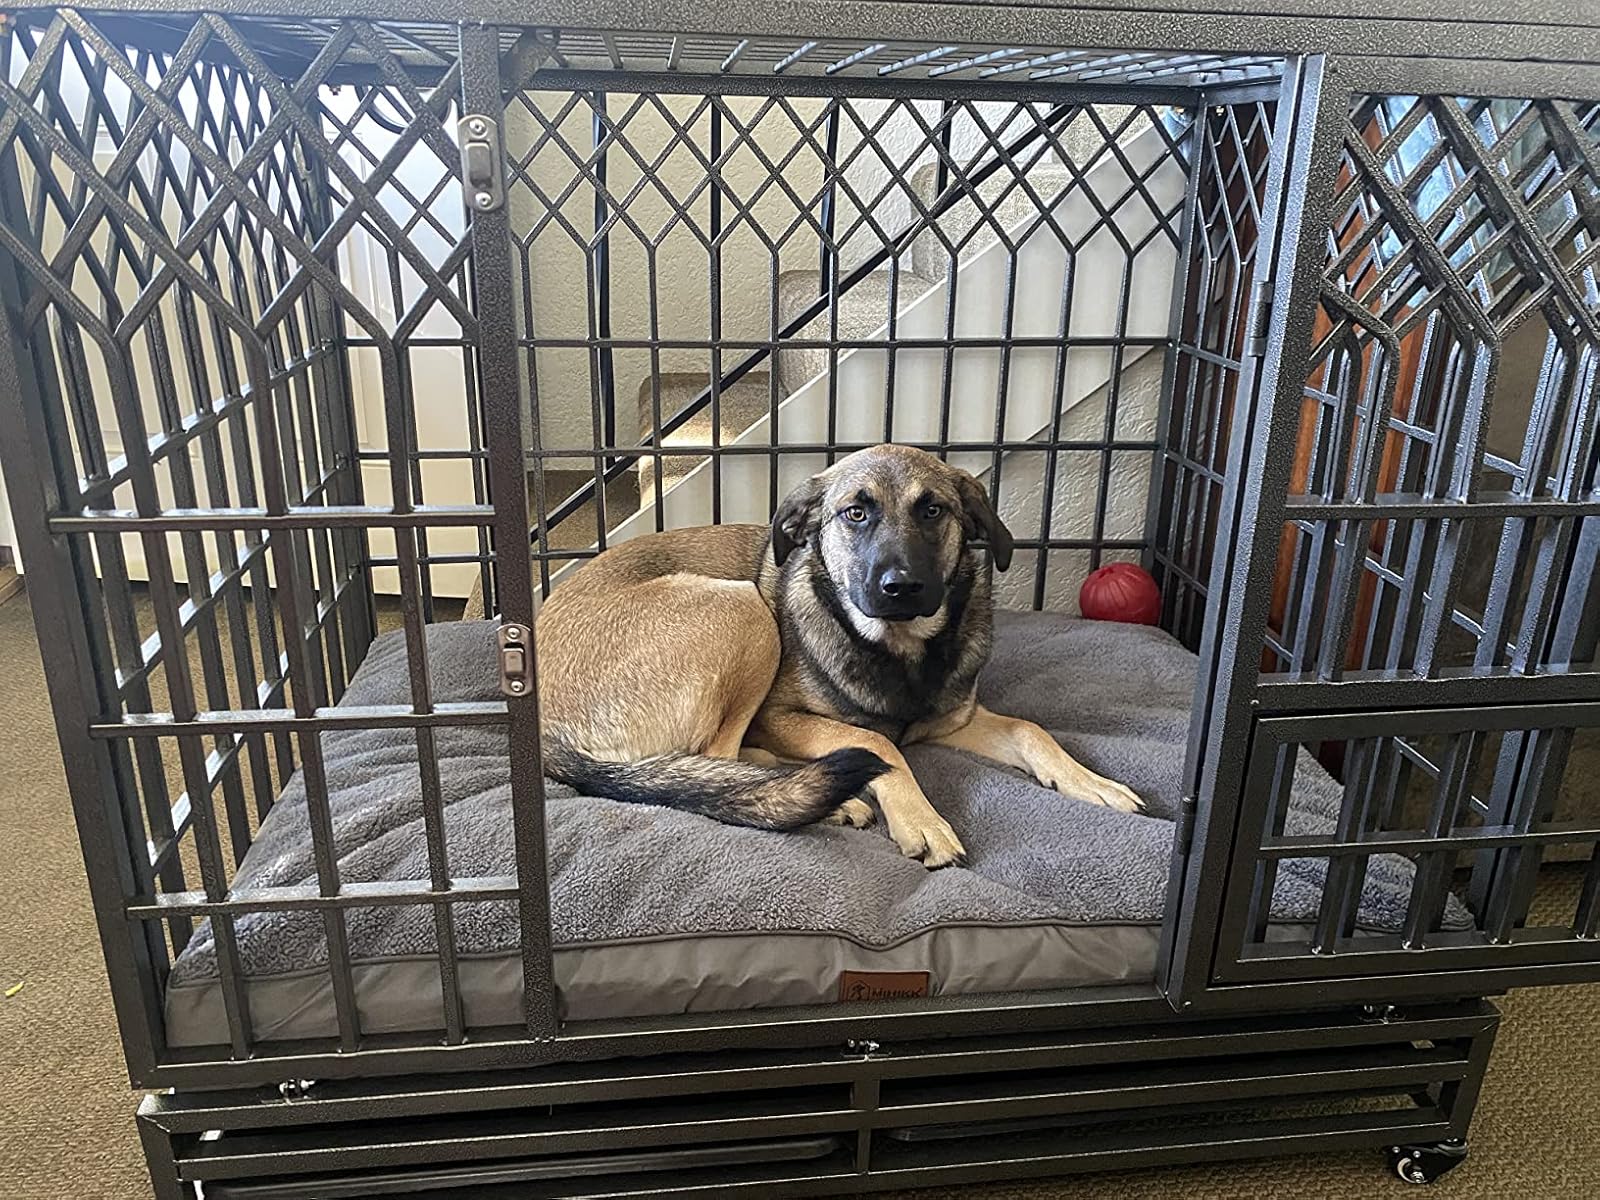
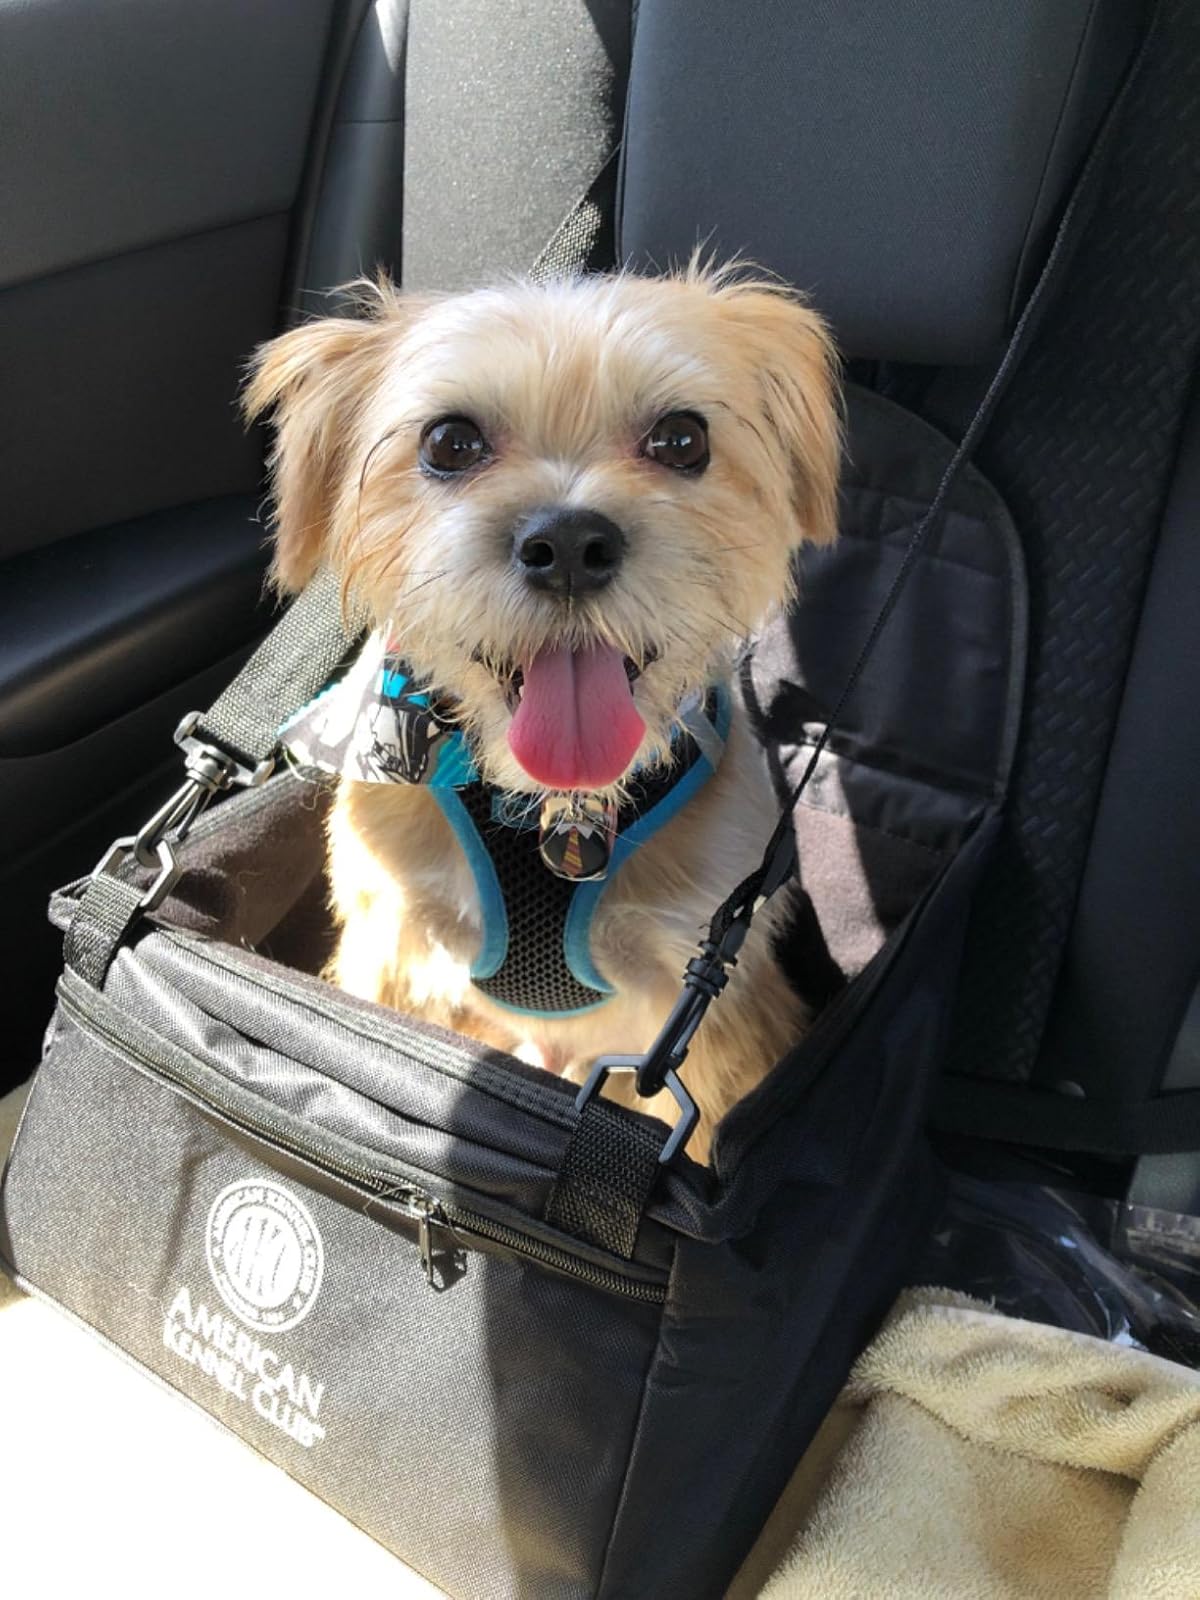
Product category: items_kennel
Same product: no